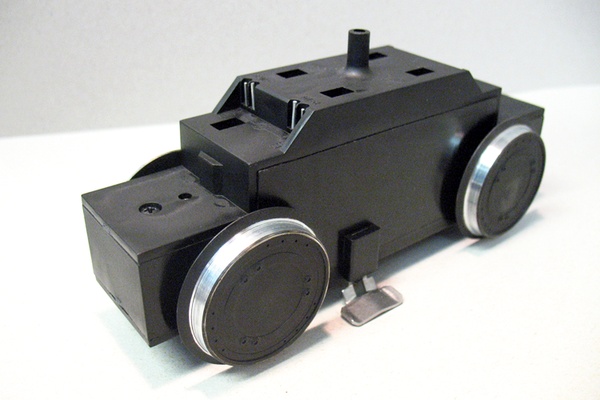
PIKO 36104 G Scale BB Motor Block, Taurus
Piko 36104 G Scale BB Motor Block, Taurus. This is a genuine Piko product.
Brand: Black Forest® Hobby Supply Co
Category: Arts & Entertainment > Hobbies & Creative Arts > Model Making > Model Trains & Train Sets > Steam Locomotives